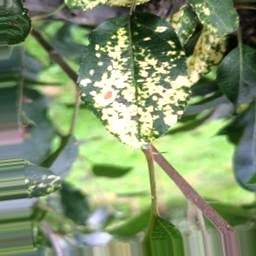
Label: Apple_Mosaic